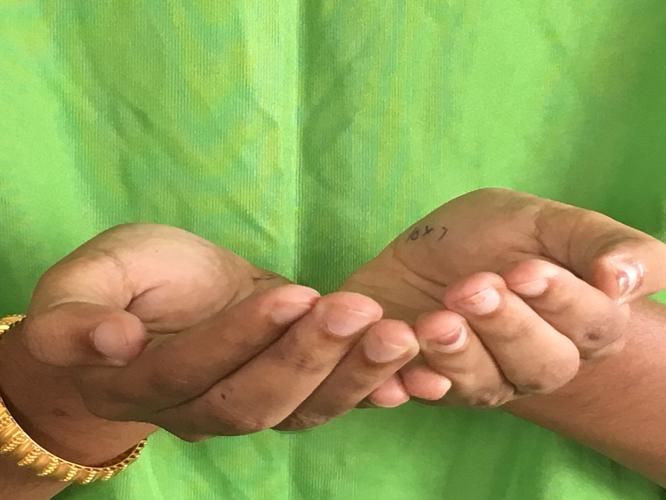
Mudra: Pushpaputa
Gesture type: double_hand